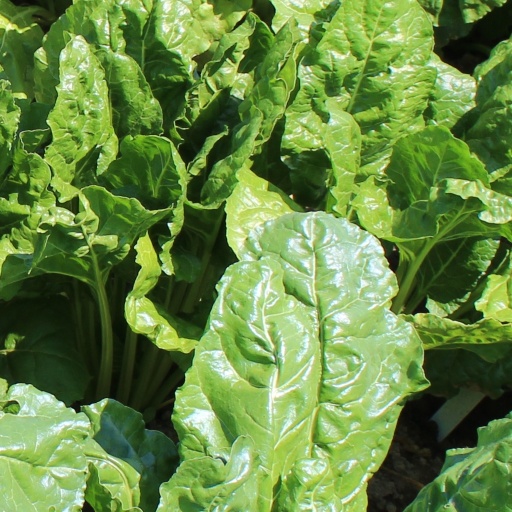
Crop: sugar beet